Israel–Kazakhstan relations

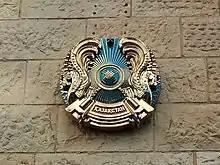
Kazakhstan coat of arms, Tel Aviv

The two countries maintain close contacts in the defense and intelligence sector. Ninety-five Kazakh farmers, managers, and scientists have trained in Israel.